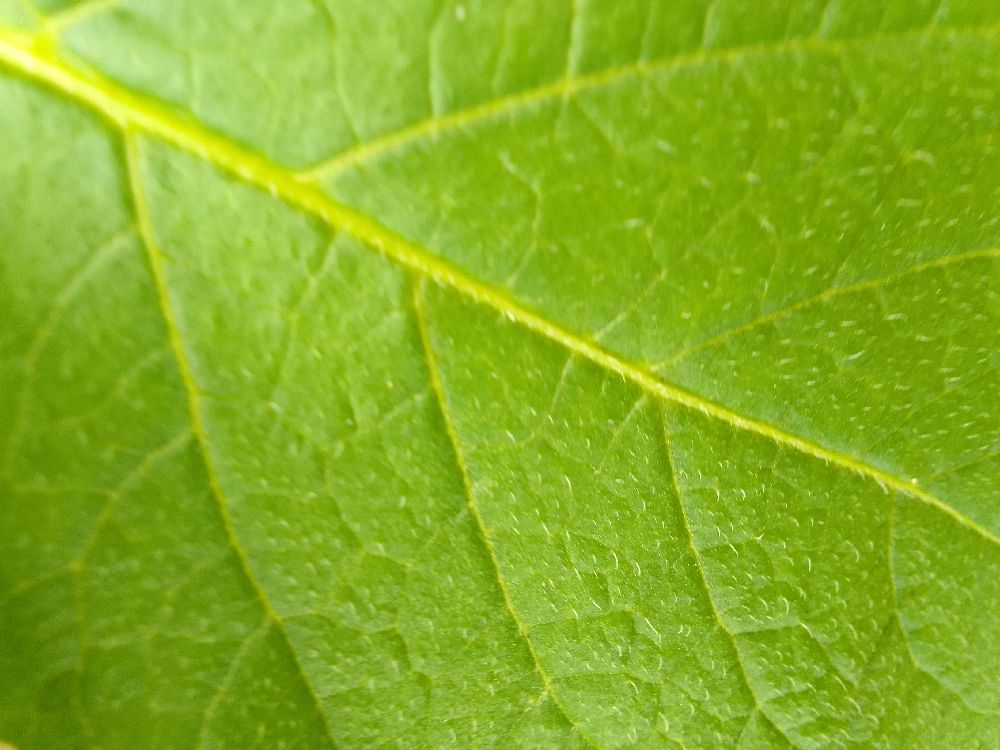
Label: Healthy